Bill Rammell

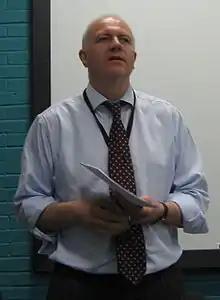
Rammell in 2008

William Ernest Rammell (born 10 October 1959) is a former British Labour Party politician, who was the Member of Parliament (MP) for Harlow from 1997 until 2010, and served as a Minister of State in several departments from 2002. From August 2012 to December 2019 he was Vice-Chancellor of the University of Bedfordshire. He was chair of the university consortium MillionPlus from June to December 2019. In August 2021 he became president of the University of Kurdistan Hewler in Iraqi Kurdistan.